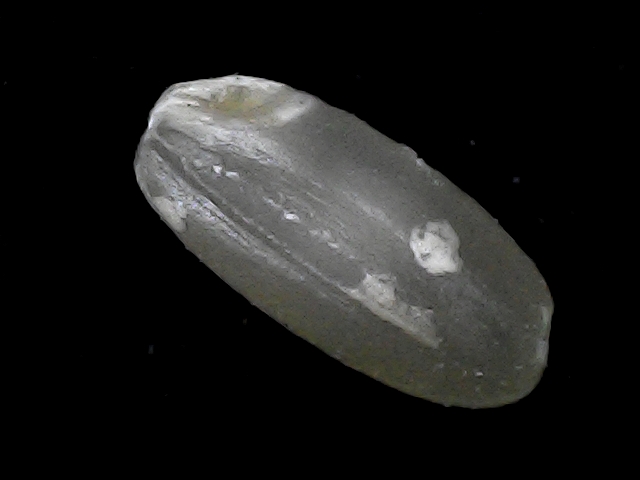
Rice variety: BD52